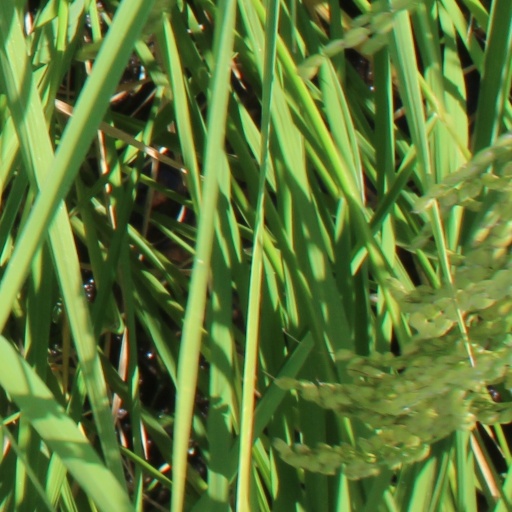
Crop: rice